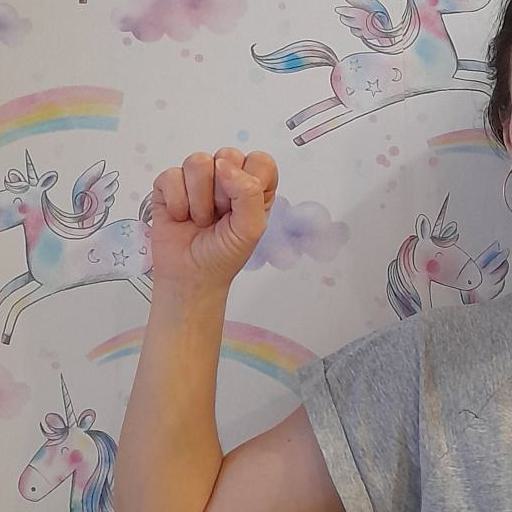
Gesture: fist